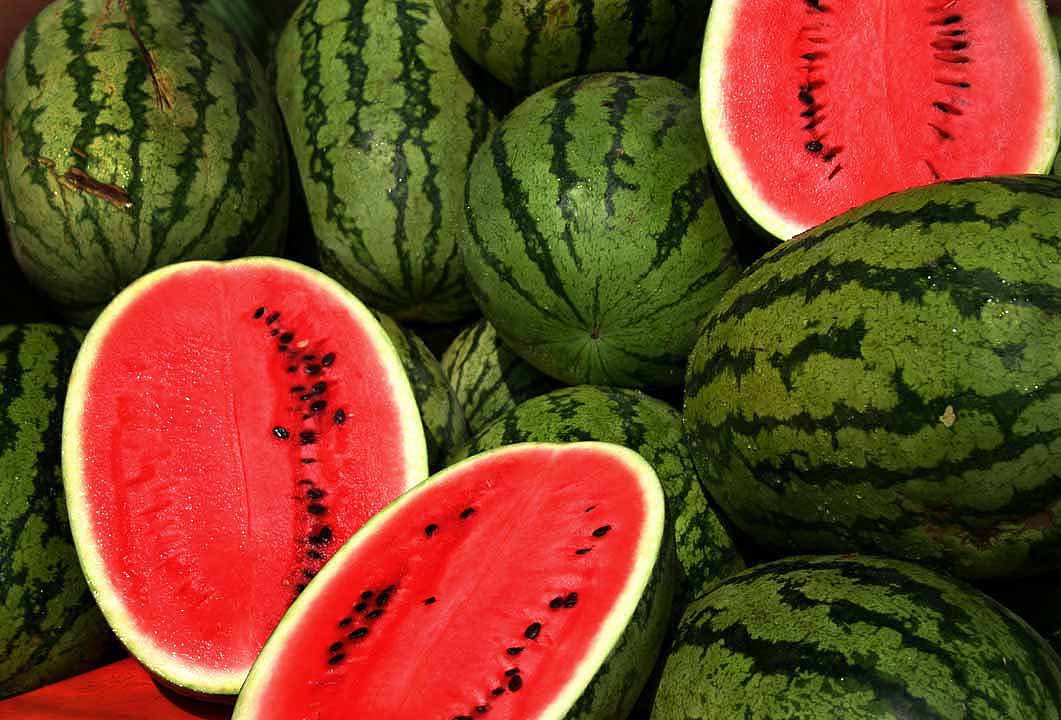
Label: Watermelon